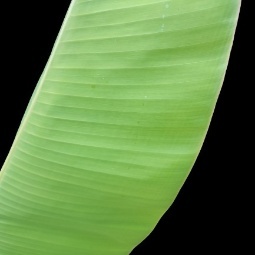
Label: Sulphur